Aeolodon

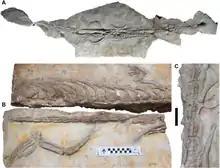
Assigned specimen (MNHN.F.CNJ 78a)

The holotype of "Aeolodon priscus" was found in the Mörnsheim Formation of Daiting, Bavaria, Germany, in the same quarry that produced the "Geosaurus giganteus" holotype and the assigned specimen was discovered in the Canjuers conservation Lagerstätte of Var, France.